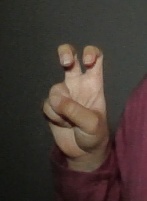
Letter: toot